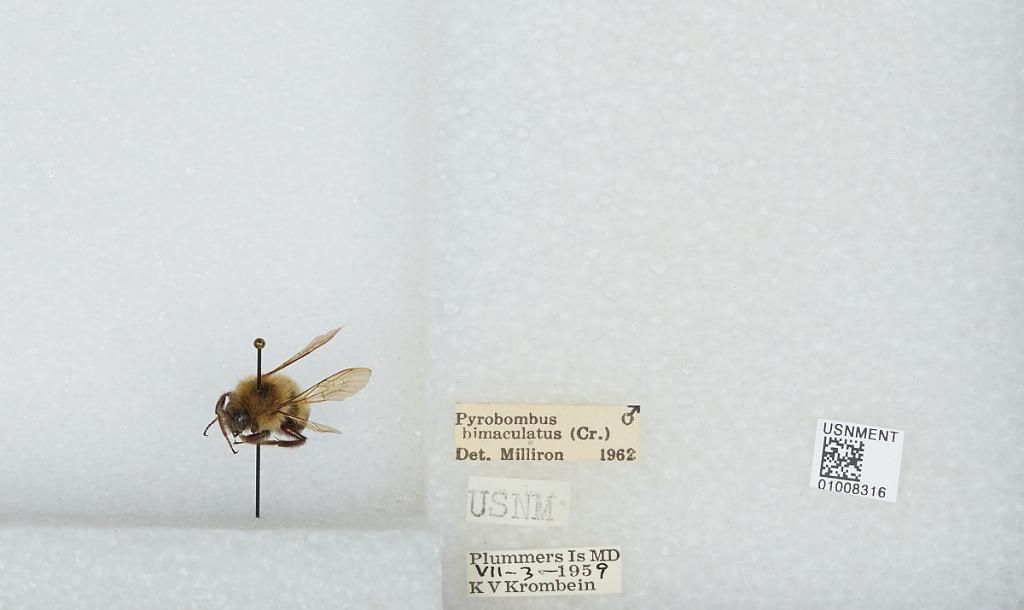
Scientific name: Bombus (Pyrobombus) bimaculatus Cresson
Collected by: K. Krombein
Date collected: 1959-7-3
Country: United States
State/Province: Maryland
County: Montgomery
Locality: Plummers Island
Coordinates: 38.9694, -77.1764
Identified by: Milliron